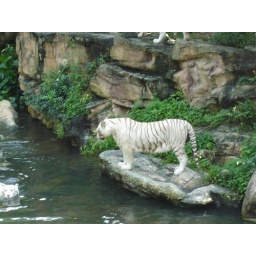
white tigers in SZ